Corynebacterium pseudotuberculosis

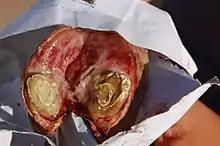
Caseous lymphadenitis - abscessed lesion in a ram

"C. pseudotuberculosis" causes a disease known as caseous lymphadenitis that most commonly affects small ruminants, such as goats and sheep. The disease often presents with pyogranulomatous abscess formation. Abscessation can occur in numerous areas, but it most commonly affects the cutaneous region and superficial lymph nodes. This is known as the external form of the disease and is the primary form affecting goats; nodular lesions are often visible. The internal form of the disease is more of a concern for sheep, in which internal organs and lymph nodes are affected. Over time, these abscesses deposit multiple layers of fibrous capsules, which gives them a lamellated appearance upon cross-section. The contents of the abscess are thick and purulent, and the abscess often ruptures.